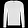
Label: Pullover